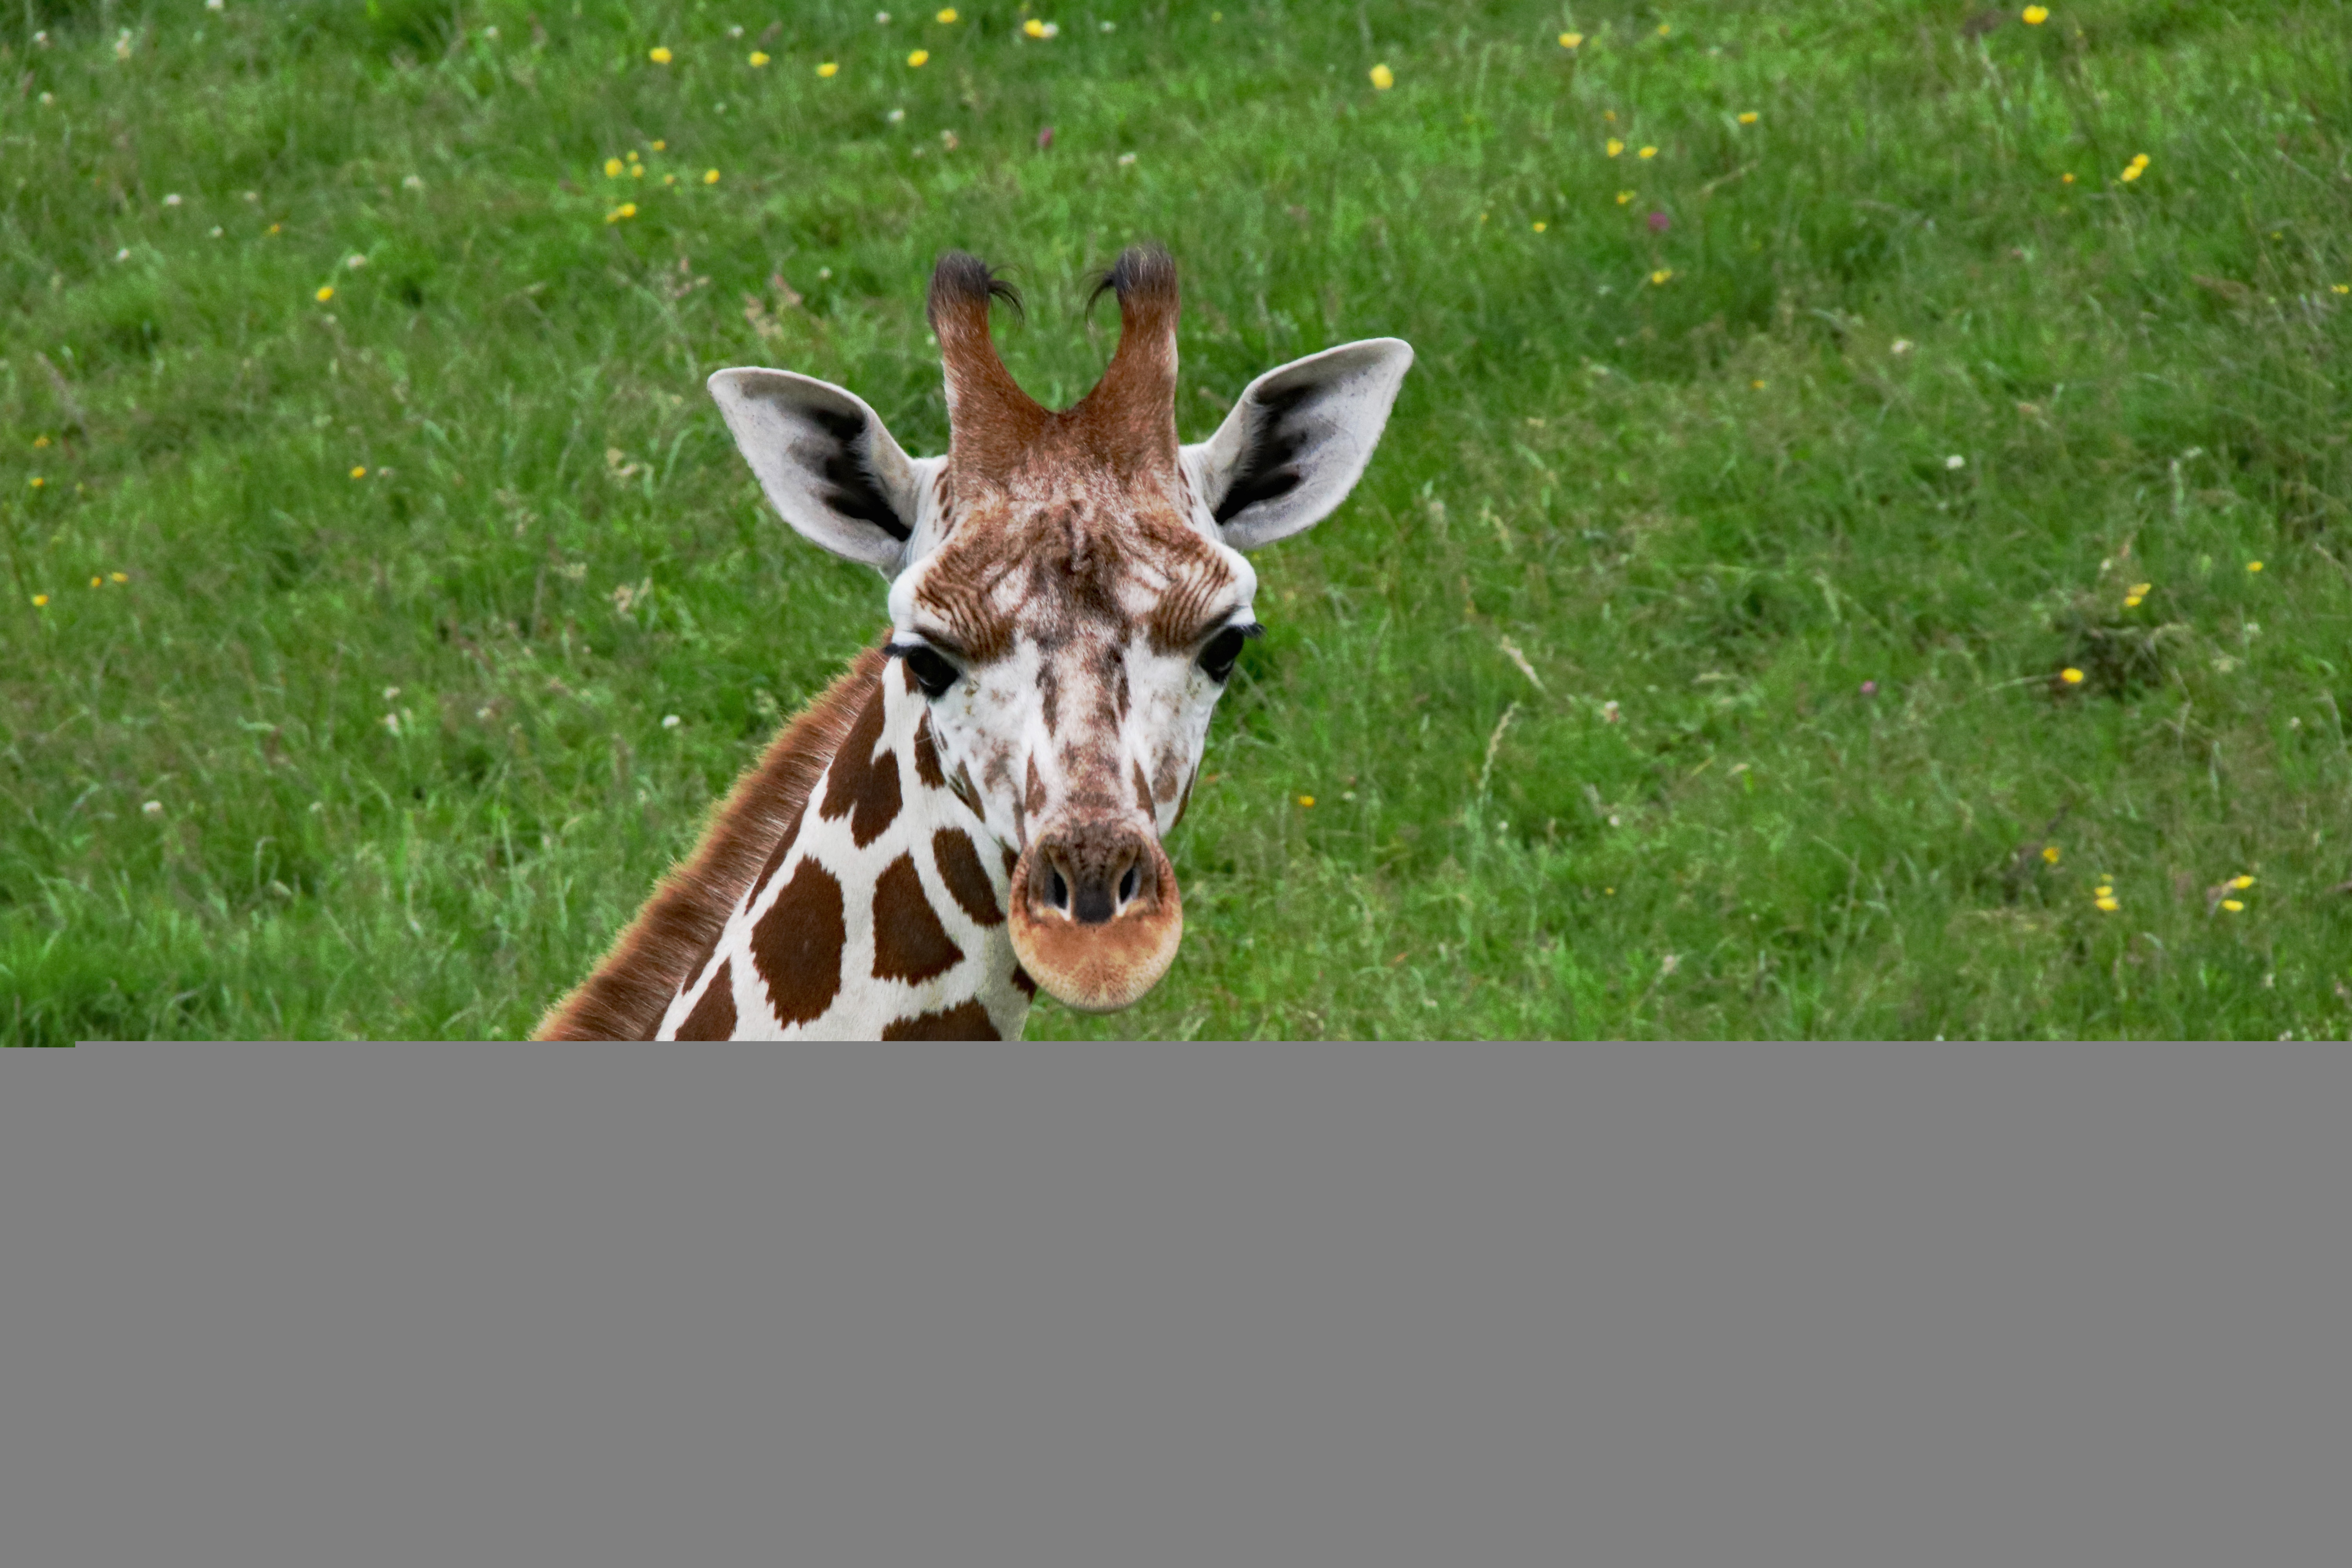
nature, animal, wildlife, africa, mammal, fauna, long neck, giraffe, grassland, tall, giraffidae, baby giraffe